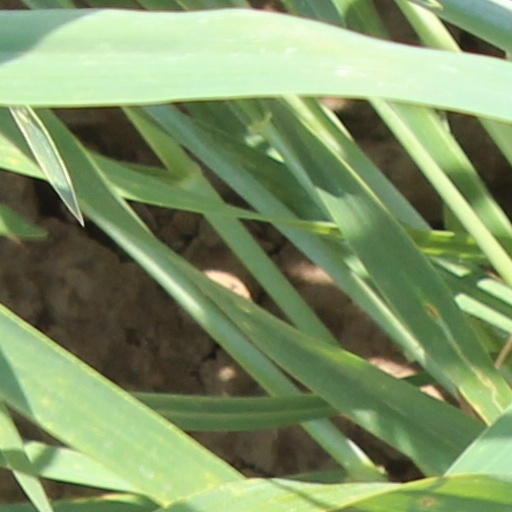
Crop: wheat